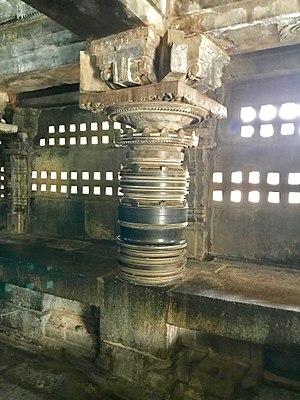
"Le temple Sri Channakeshara, appelé aussi temple de Keshava, est un temple hindou du XIIIᵉ siècle situé sur les rives du fleuve Kaveri à Somnathpur dans l'état du Karnataka en Inde du Sud. Le terme "" Chennakeśava "" signifie "" beau Keshava "". Le site se trouve à 38 km à l'est de Mysore.